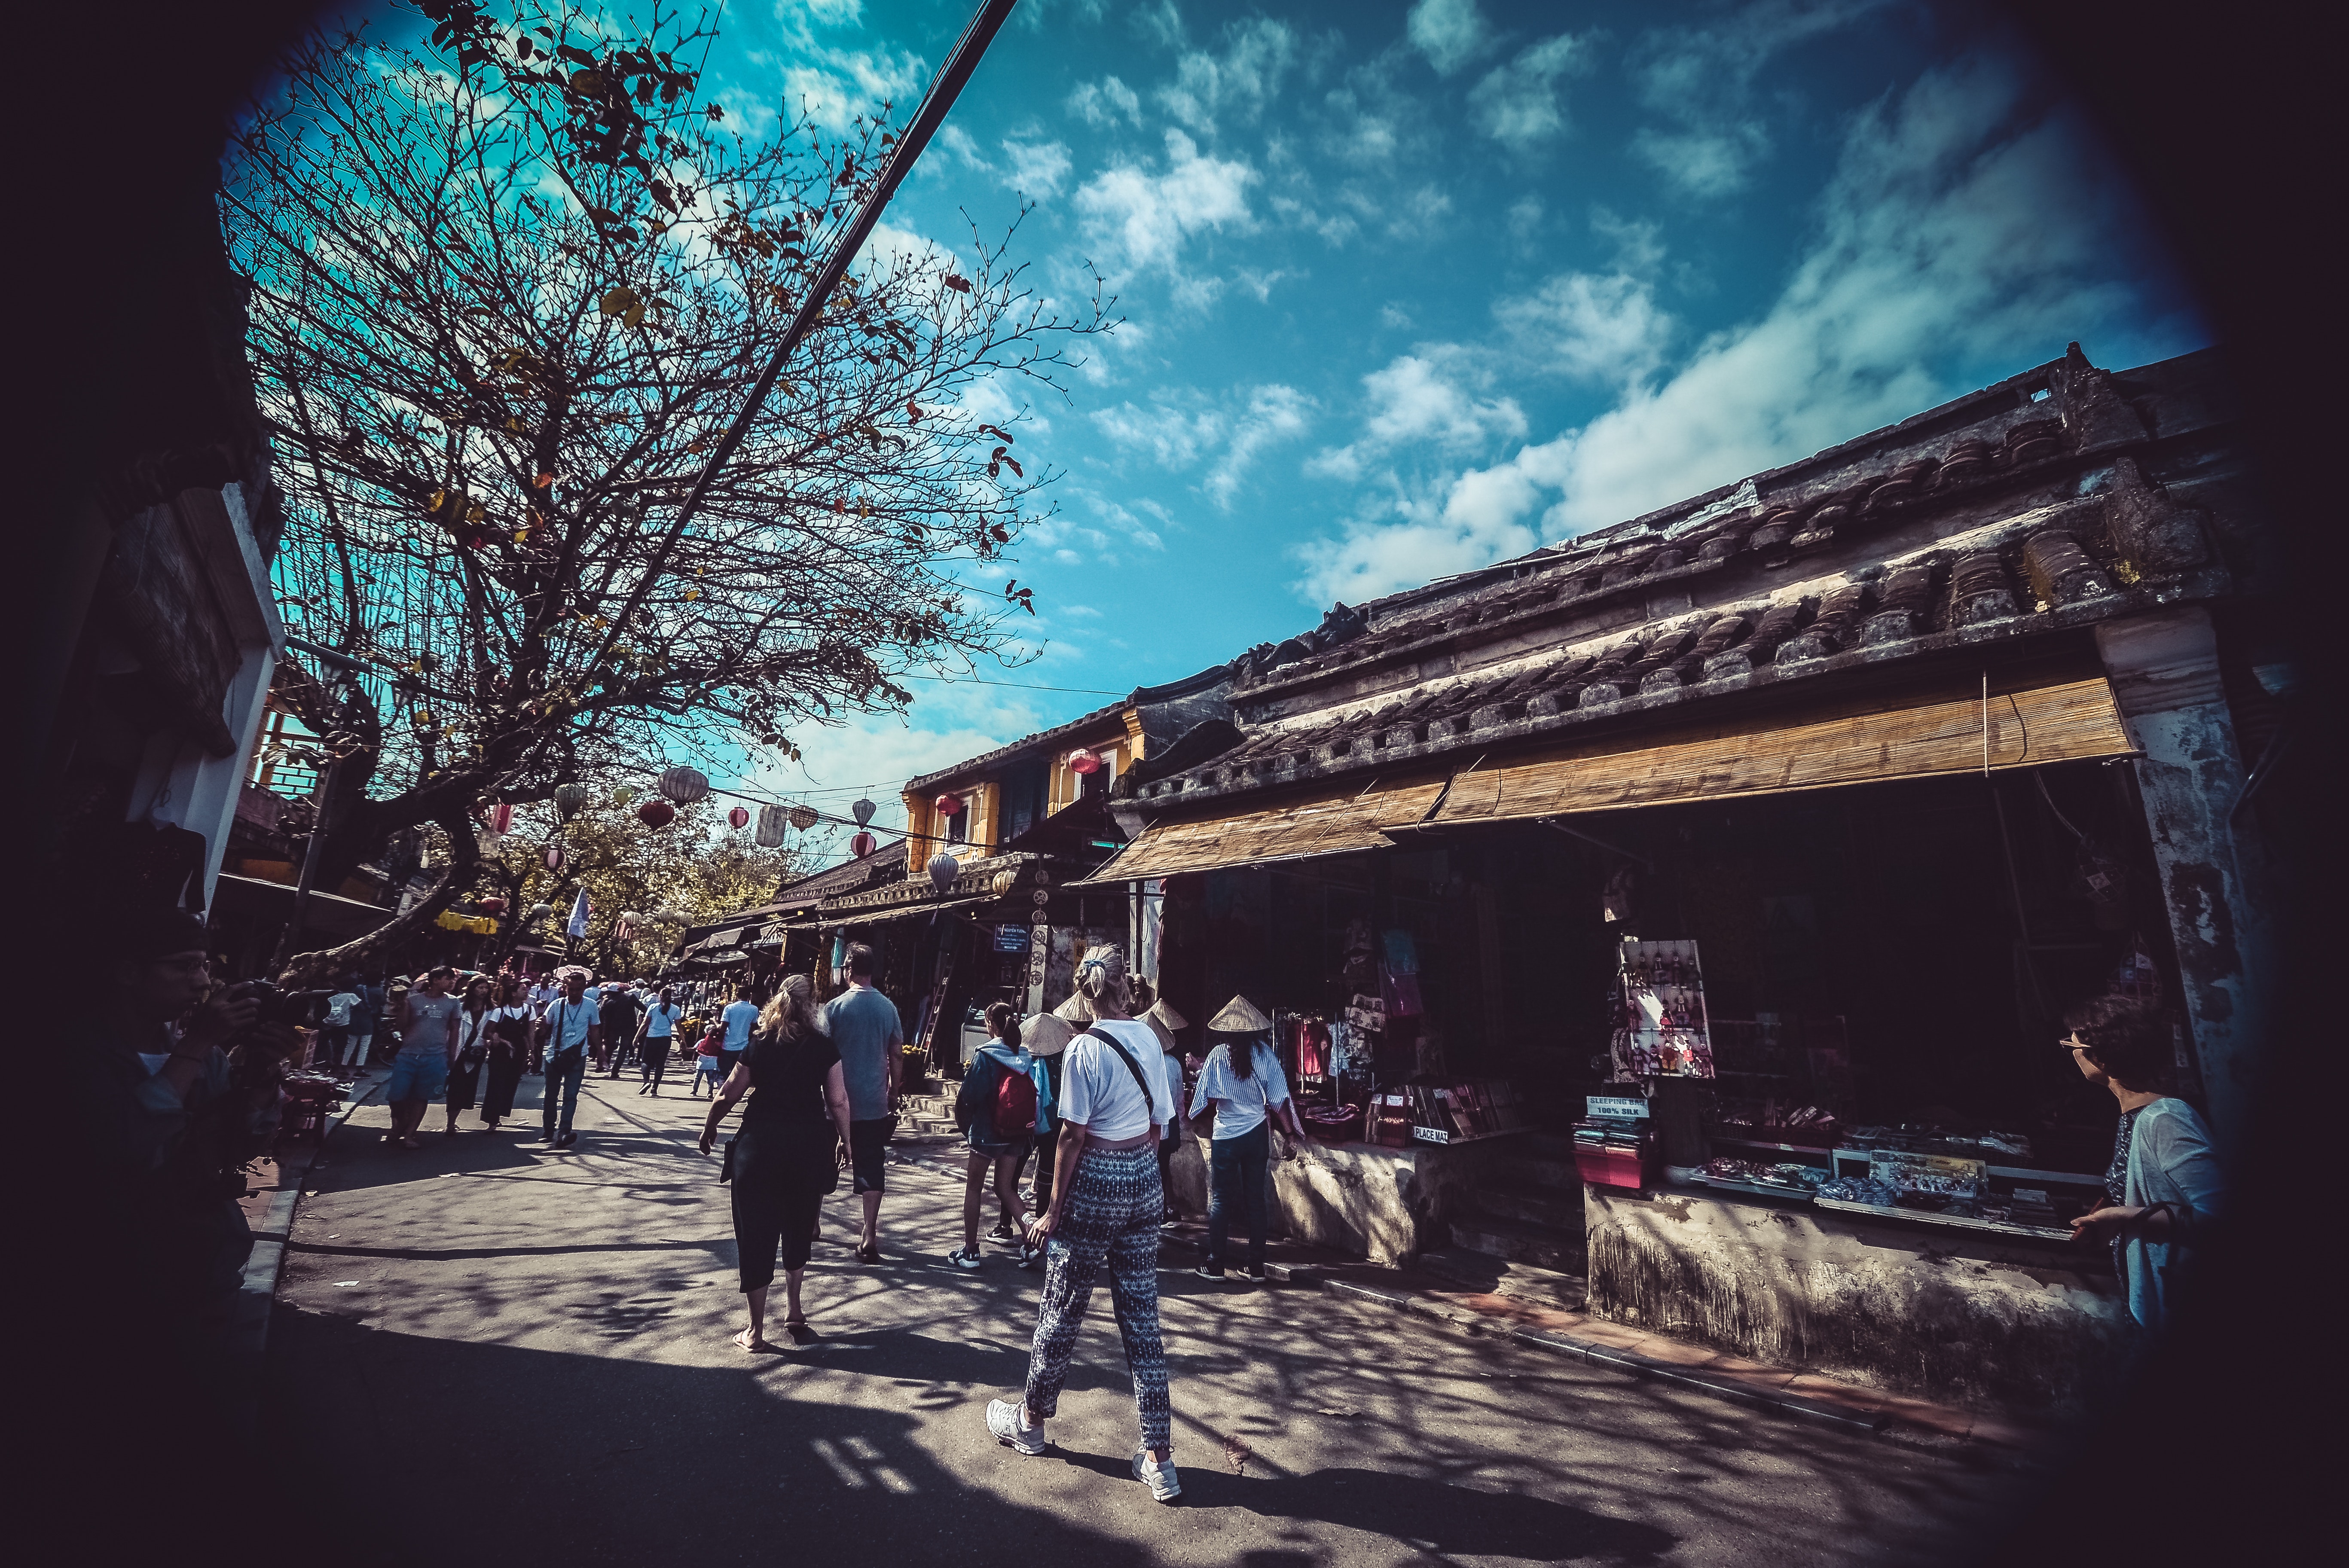
sky, cloud, snapshot, town, tree, architecture, street, photography, atmosphere, city, pedestrian, night, crowd, road, building, house, plant, tourism, leisure, mountain, world, winter, Tints and shades